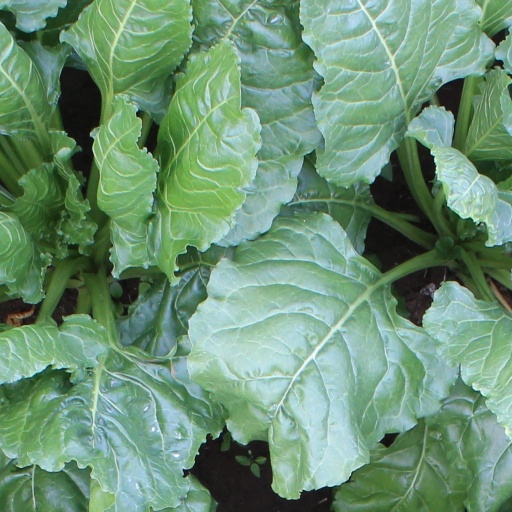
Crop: sugar beet